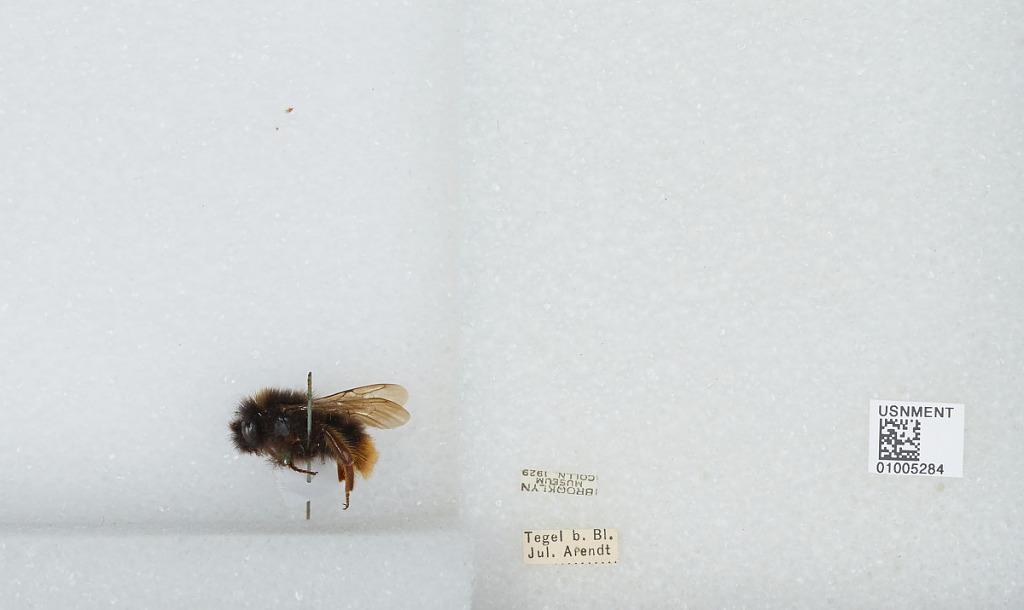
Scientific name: Bombus (Psithyrus) barbutellus (Kirby)
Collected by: Arendt
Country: Germany
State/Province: Berlin
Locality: Tegel
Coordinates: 52.58, 13.28